Euan Murray (footballer)

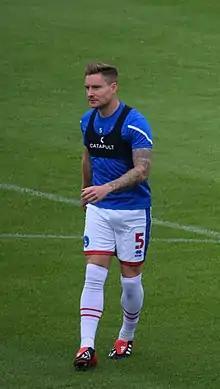
Murray warming up for Hartlepool United in 2022

Euan Murray (born 20 January 1994) is a Scottish footballer who plays as a defender for club Raith Rovers.